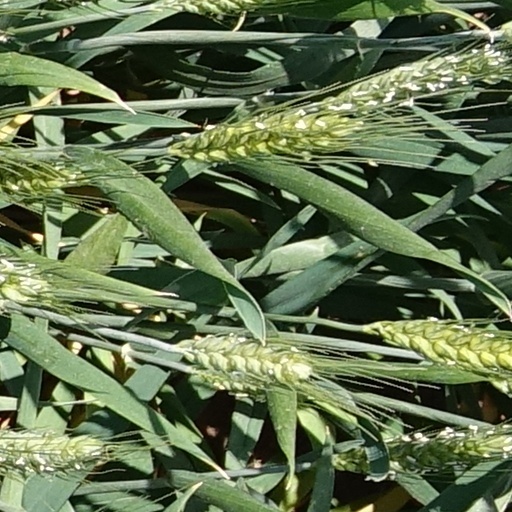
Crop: wheat